A Planet Called Utopia

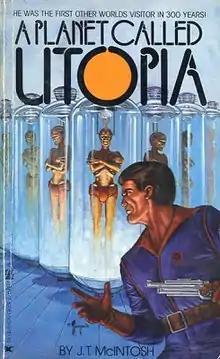
First edition, cover by Greg Theakston

A Planet Called Utopia is a science fiction novel by Scottish writer J. T. McIntosh, first published in August, 1979 in New York by Zebra Books.